Woosuk University

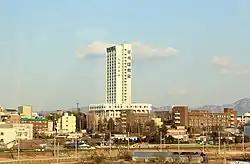
Woosuk University 우석대학교

When it was established in 1979, it started as a women's college, but on October 2, 1980, it changed its name to Jeonju Woosuk University, and in 1981, it switched to a coeducational system from freshmen. In 1982, it moved to the current comprehensive campus (Samrye-eup, Wanju County), and in a short period of time, including the establishment of a graduate school in 1983, it began to take shape as a prestigious local private school. On March 15, 1992, the Ministry of Education recognized the elevation to a comprehensive university.